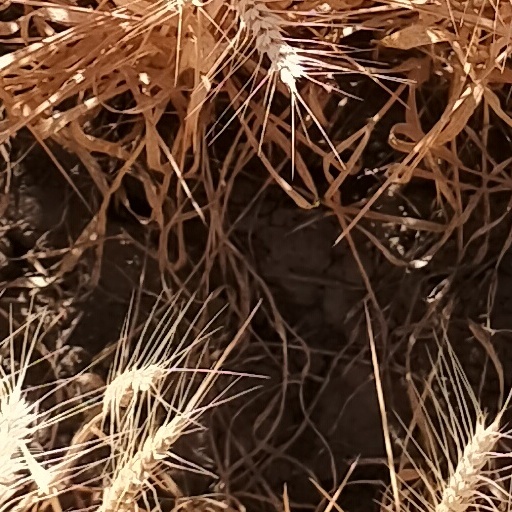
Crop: wheat